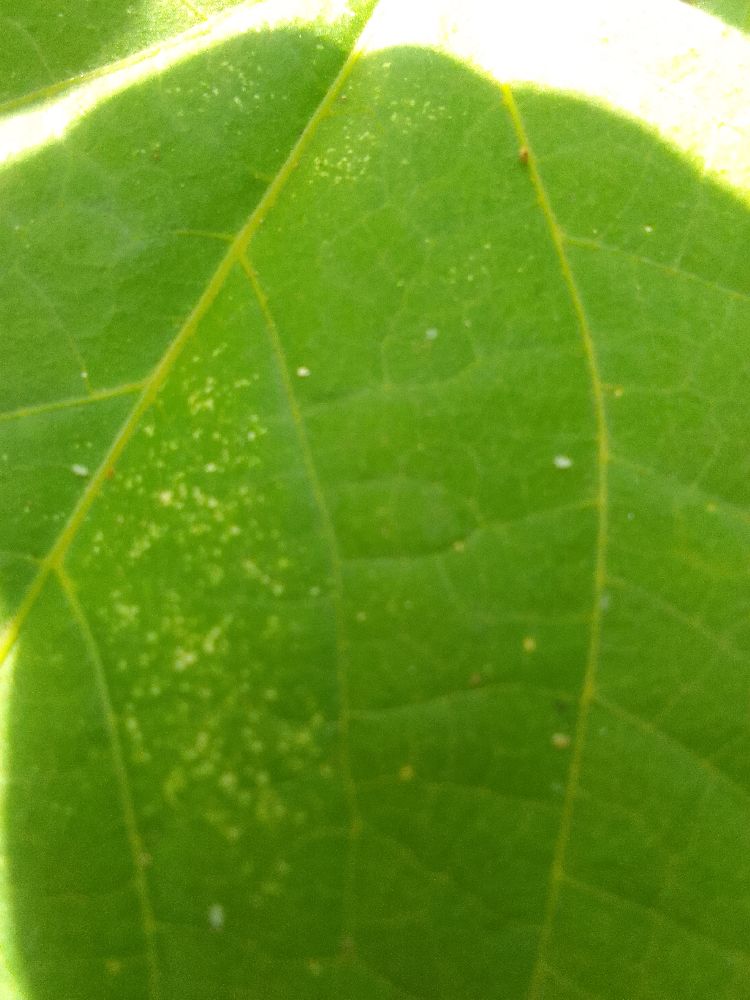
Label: healthy